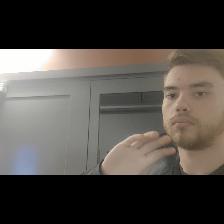
Label: Human